Villa Strohl Fern

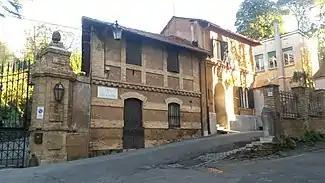
The Villa Strohl-Fern in 2014

The Villa Strohl Fern is a semi-urban Neo-Gothic-style, palace, or casino, and gardens erected in the late 19th century on the grounds of the Villa Borghese in Rome. It is known for having housed and provided studios for dozens of prominent artists in the late 19th and early 20th centuries. Entrances to the site, when open, are from Piazzale Flaminio, Avenue Madame Letizia, and across from the Villa Poniatowski, part of the National Etruscan Museum.